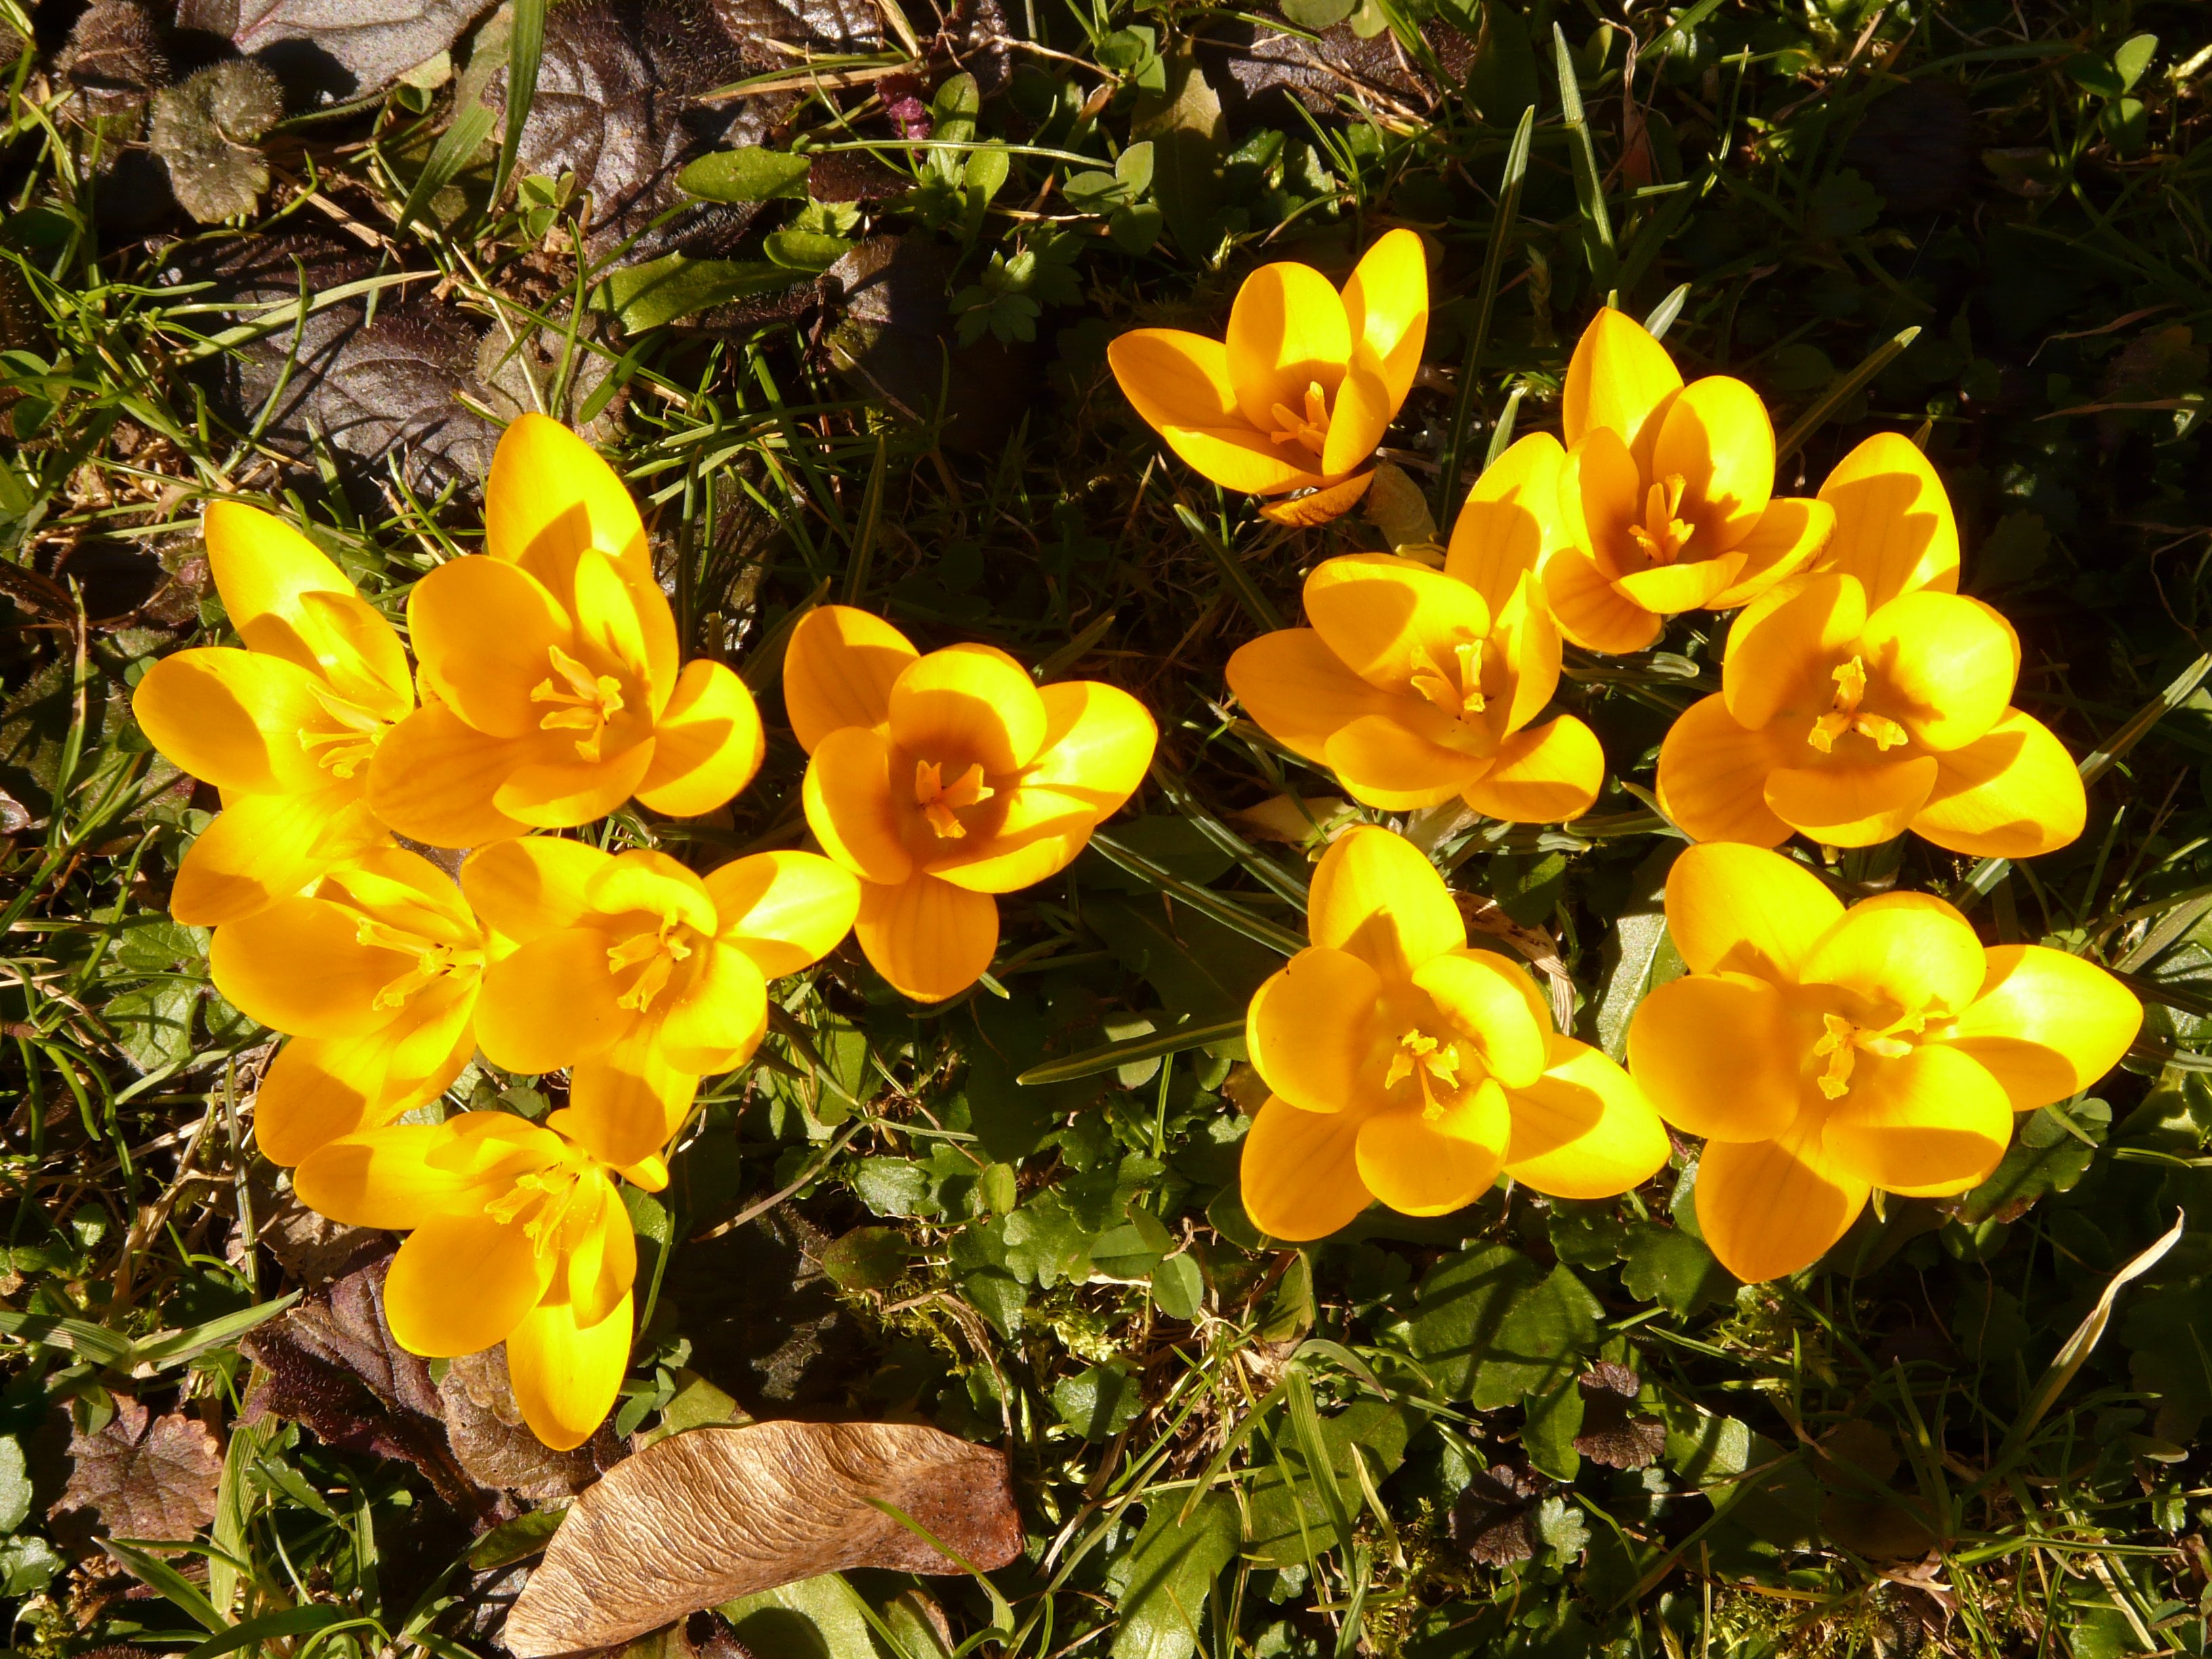
plant, meadow, flower, spring, color, macro, botany, colorful, yellow, garden, close, flora, wildflower, flowers, crocus, flowering plant, land plant